Russo-Circassian War

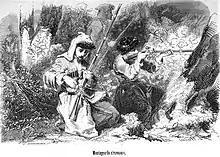
Circassian guerillas

In 1805, a plague struck Kabardia. Using this as an excuse, Glazenap ordered his forces to burn down 80 villages to terrorize the people into submission and to wreak revenge upon the Kabardians. In 1810 about 200 villages were burned. In 1817 the frontier was pushed to the Sunzha River and in 1822 a line of forts was built from Vladikavkaz northwest through Nalchik to the Pyatigorsk area. Fighting subsided after 1825. Between 1805 and 1807, General Bulgakov's army burned more than 280 villages. The population of Kabarda was reduced from 350,000 in 1763 to only 37,000 in 1817.